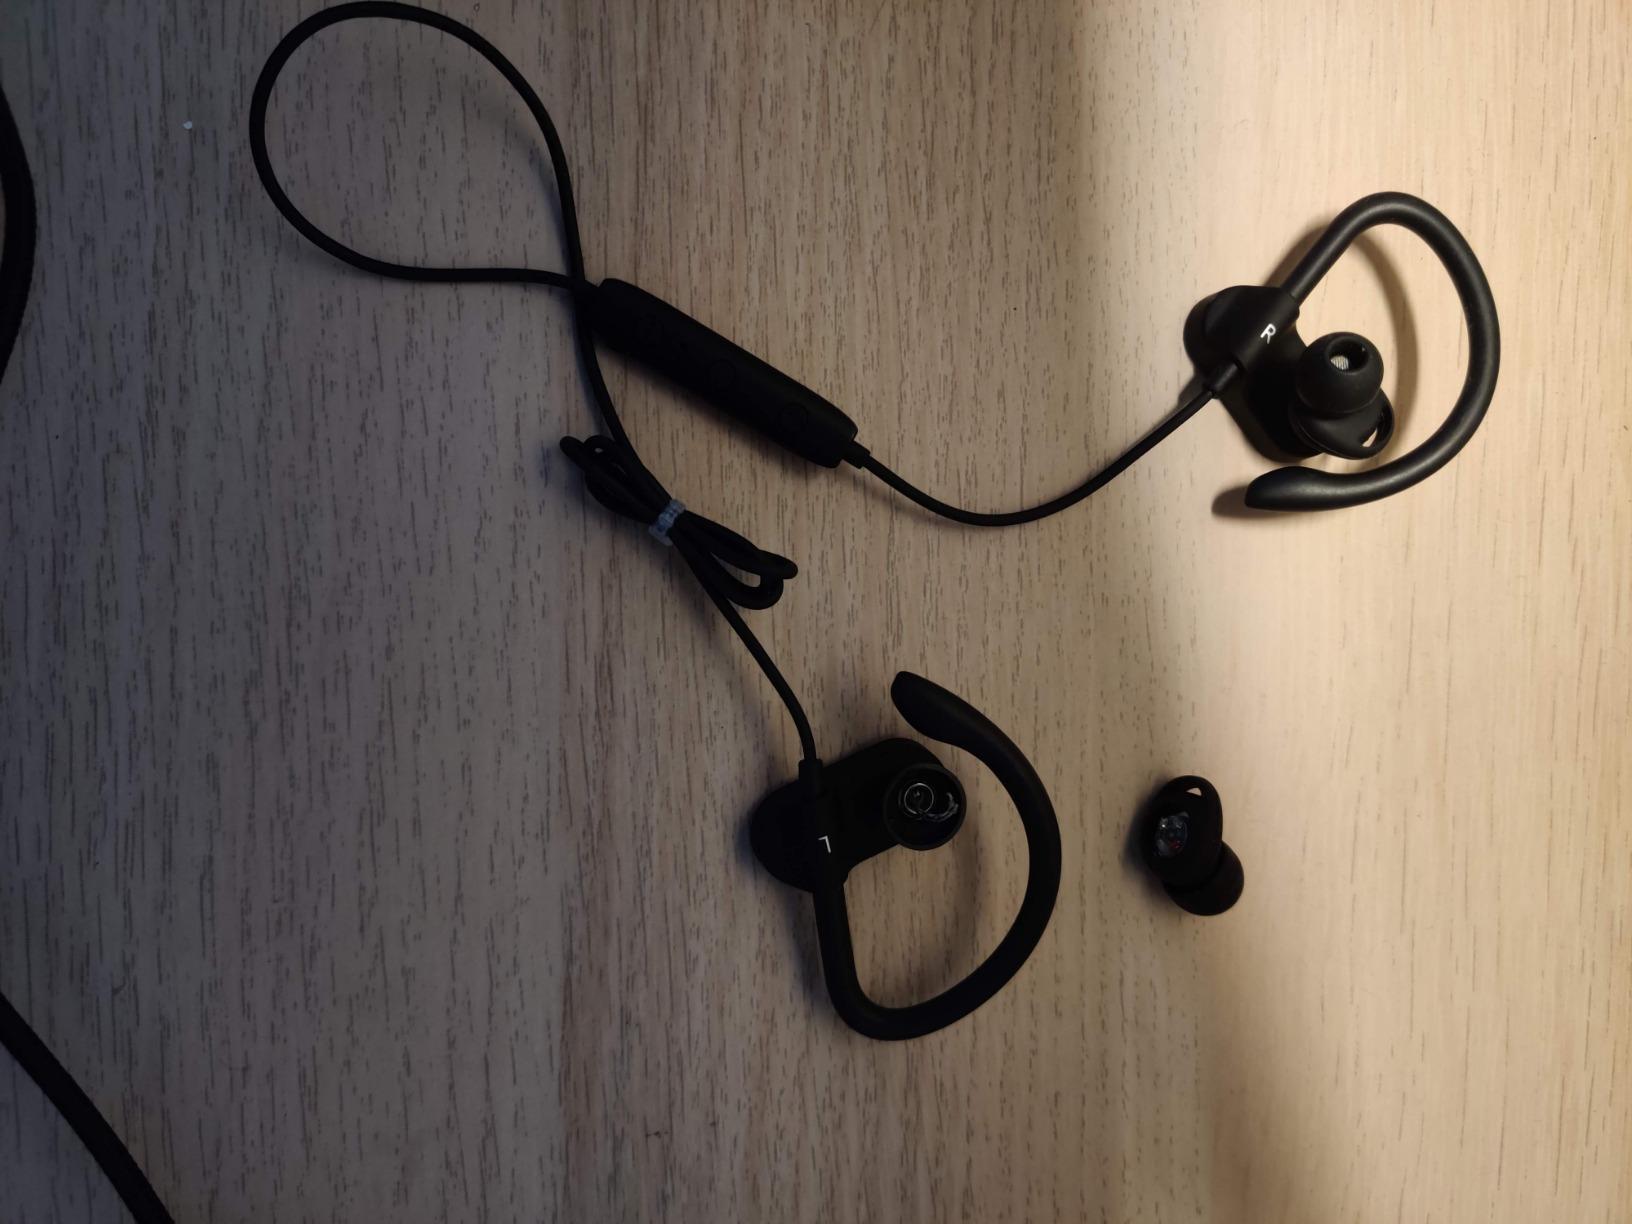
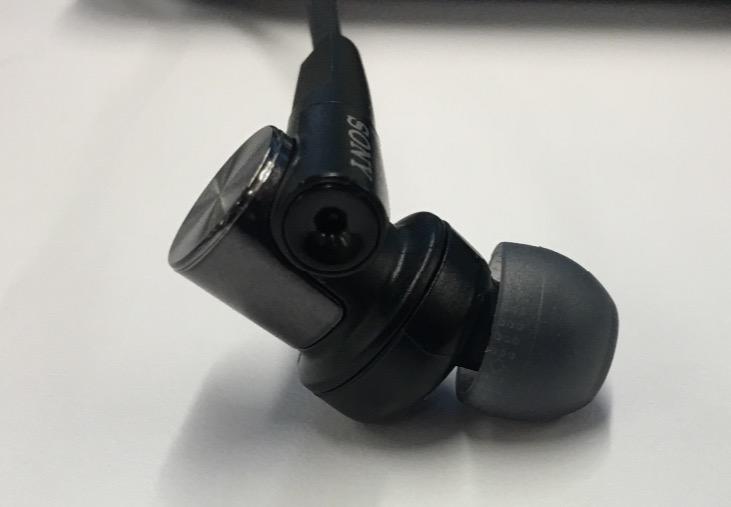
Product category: headphones
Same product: no